Maurice Sanford Fox

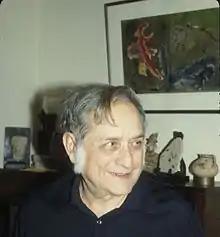
Maury Fox in his home in 1988

Fox's primary achievement in the early part of his career was to turn bacterial transformation into an experimental model for genetic analysis that was to provide key insights into the mechanisms of genetic modification. Later he was to extend the powerful modes of analysis developed in this early work to the investigation of genetic modification in transduction and conjugation as well. But as important as this work was to our understanding of mutation, recombination, and mismatch repair, perhaps equally important was his lifelong insistence on the critical interrogation of available data, on the posing of alternative possible explanations, and on the design of experiments that could test such alternative interpretations. These habits of inquiry were remarkably productive, both in his own work and in the work of the many others with whom he interacted. Directly or indirectly, it led, e.g., to the search for RNA viruses by Tim Loeb (1961), to the discovery of the SOS response in bacteria by Miroslav Radman (1976), and to the development of techniques of bacterial cell fusion by Pierre Shaeffer (1976). It also led him to a very early challenge (based on critical examination of the epidemiological data on breast cancer) to the prevailing confidence among physicians in the efficacy either of radical mastectomy or of mammograms (1979), and to an equally early recognition of the critical importance of epigenetic changes in the initial stages of carcinogenesis (1980).